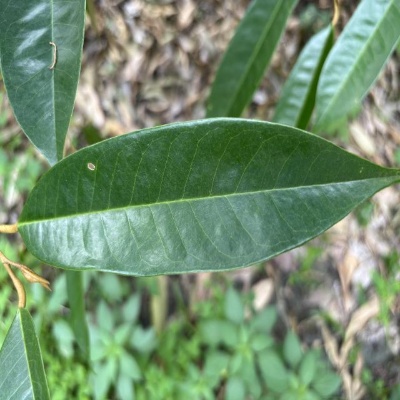
Label: Leaf_Healthy